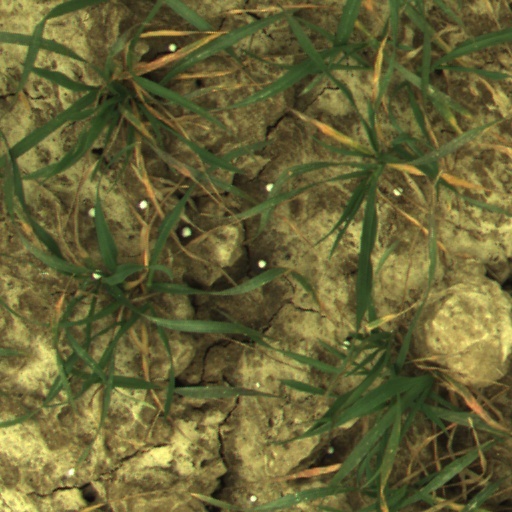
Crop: wheat